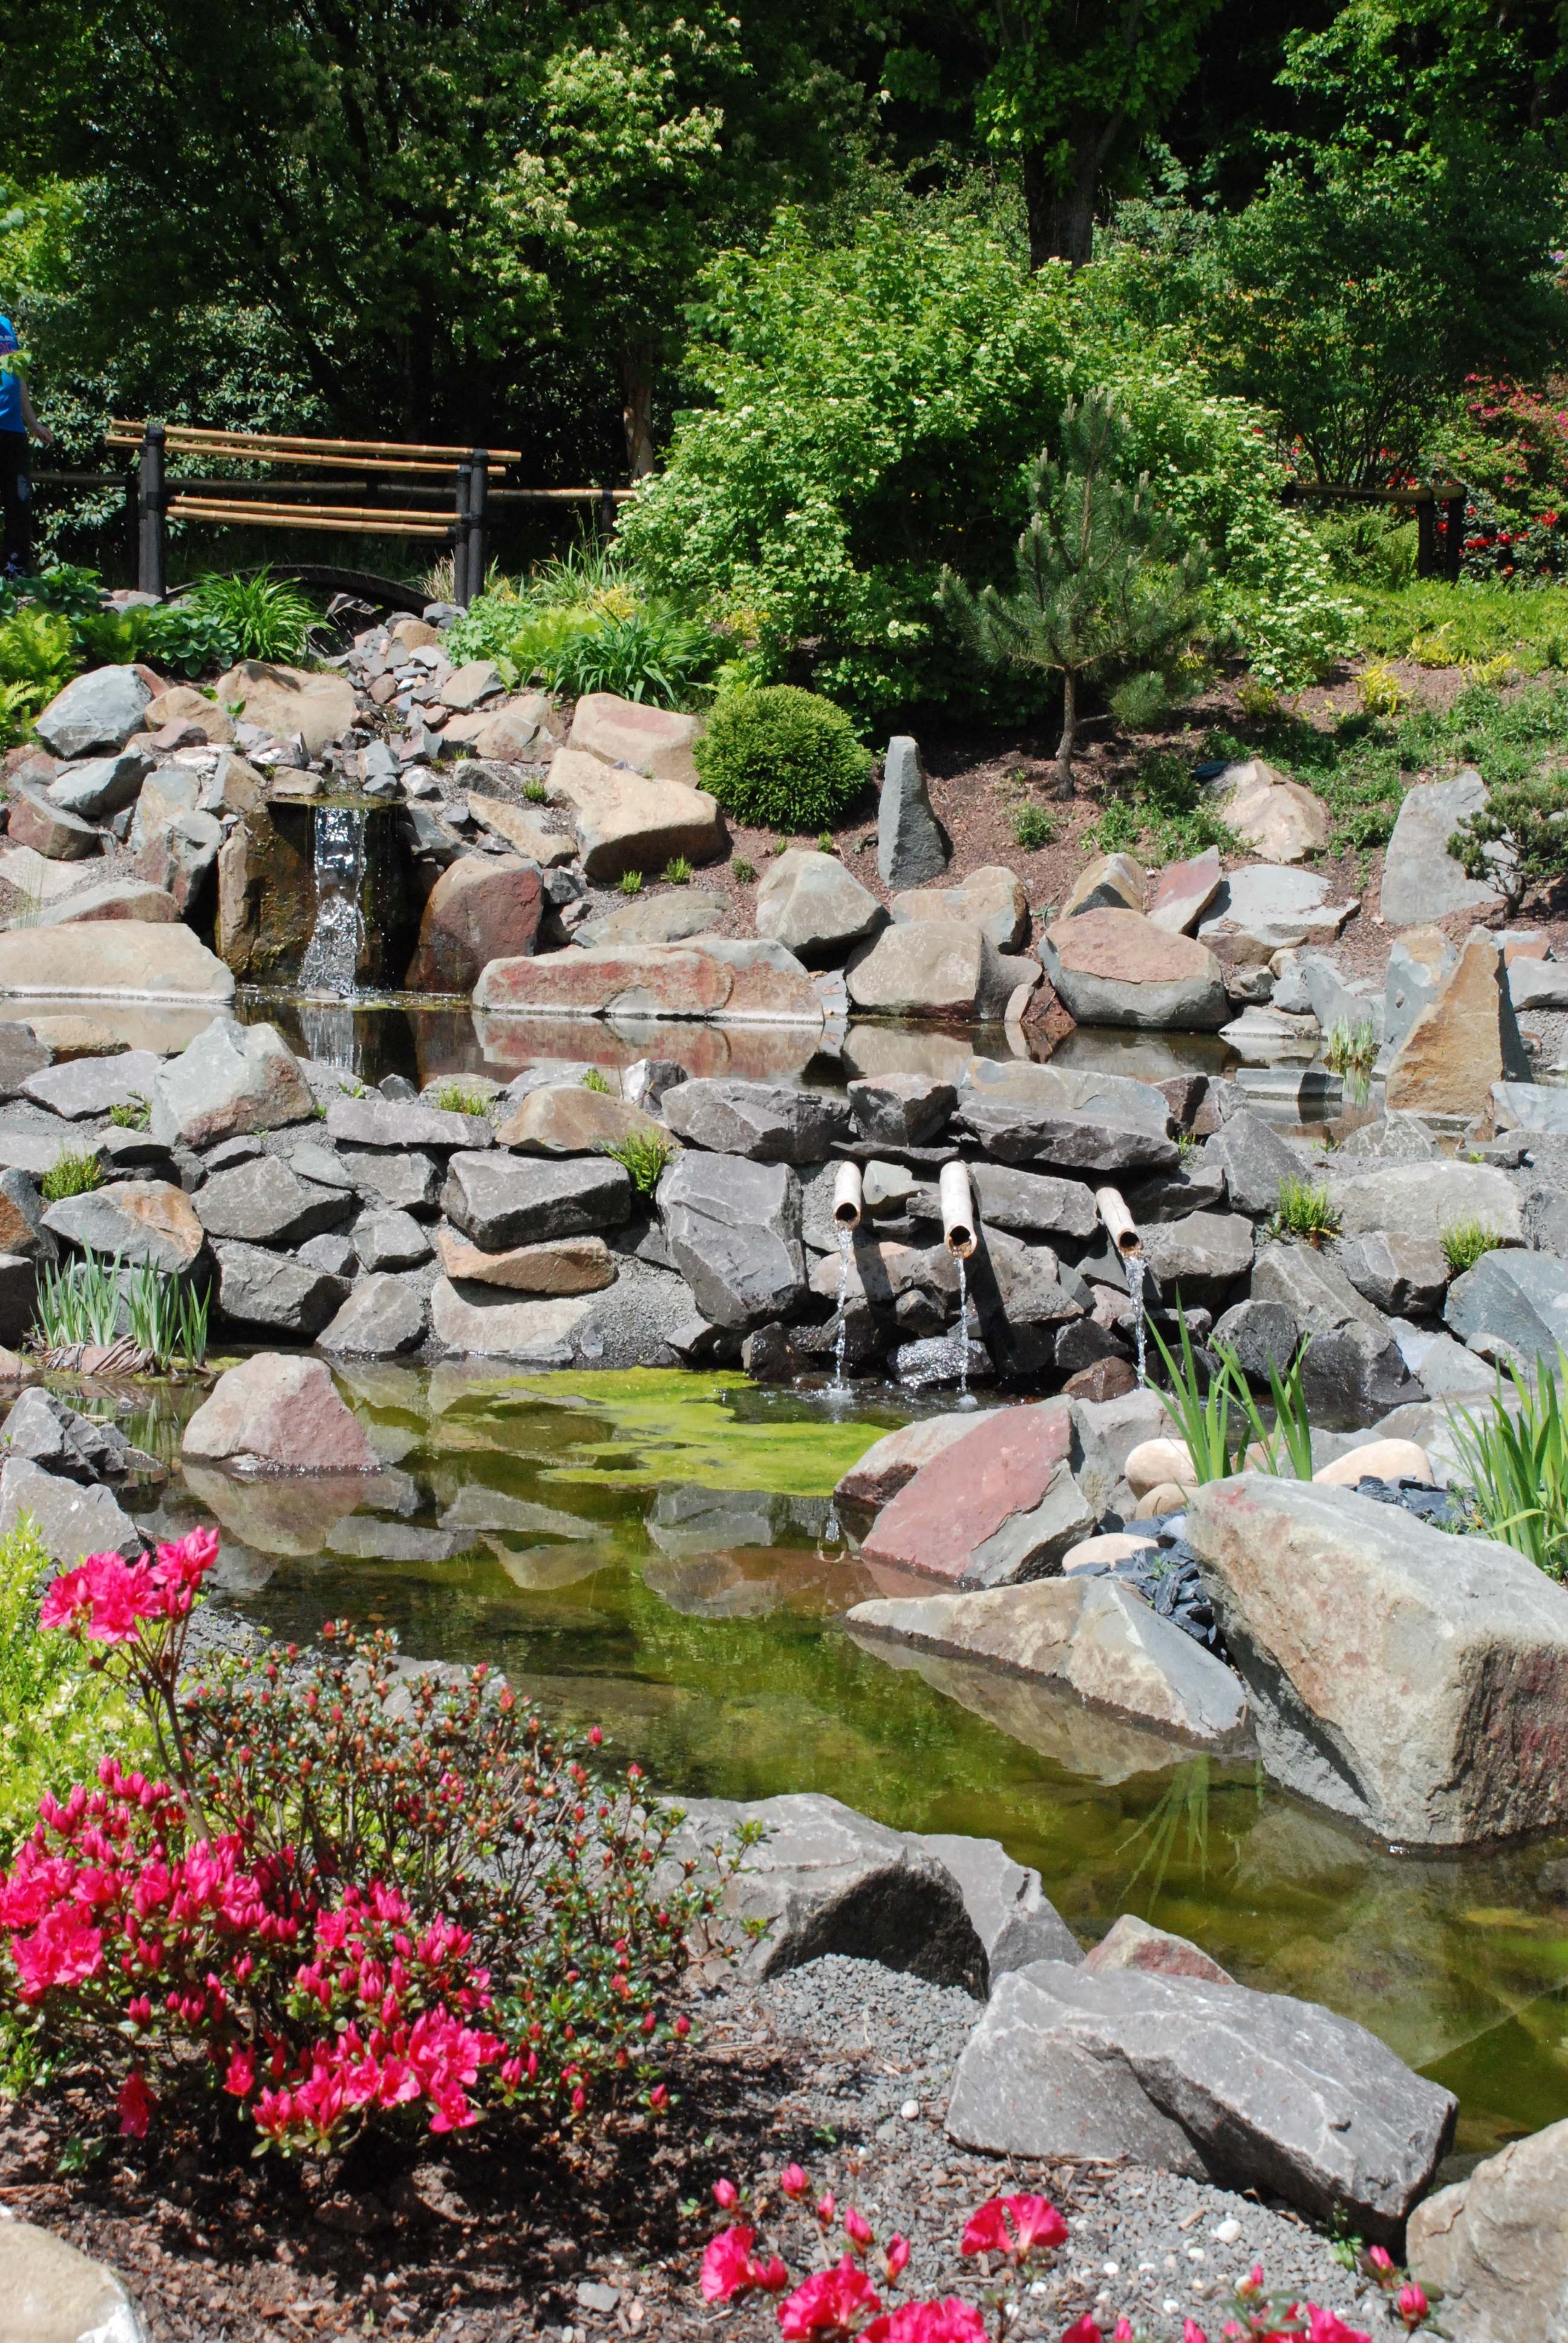
water, flower, pond, stream, spring, backyard, botany, garden, japanese garden, landscaping, horticulture, bach, yard, water feature, watercourse, water running, ornamental garden